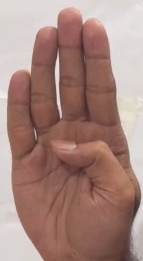
ASL sign: B